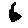
Label: 6